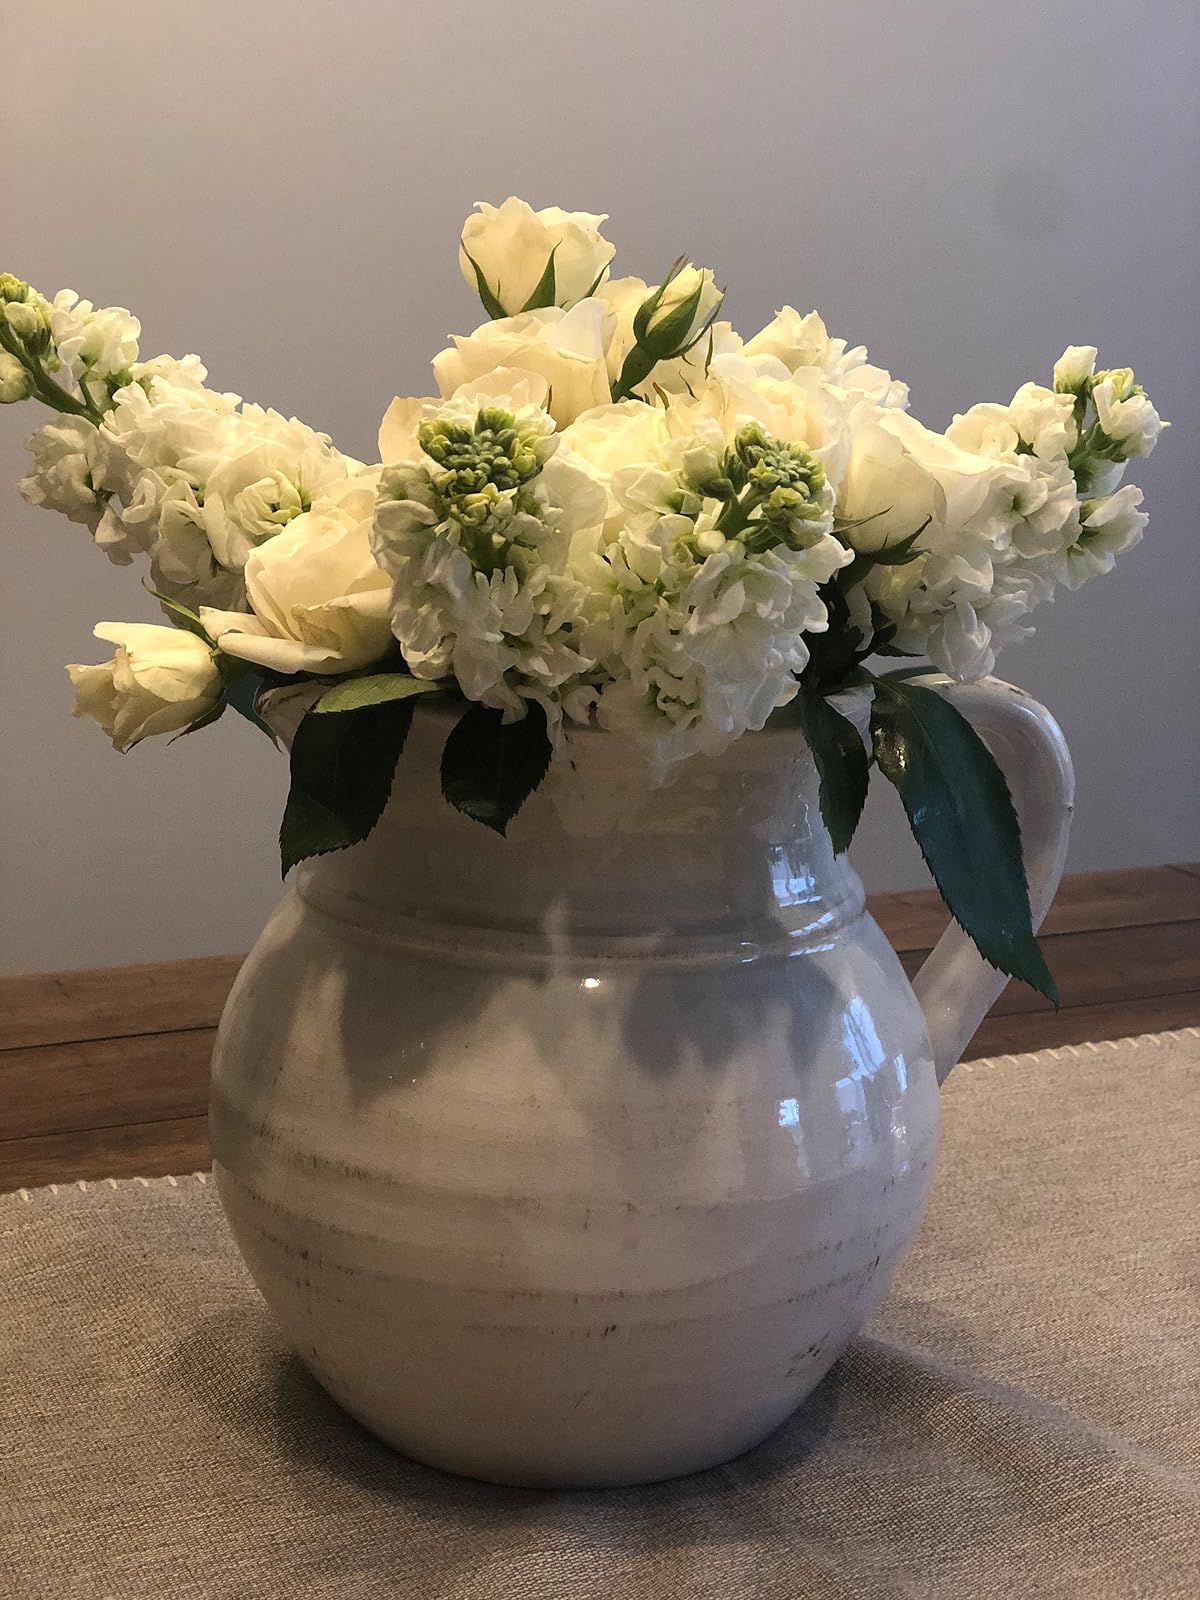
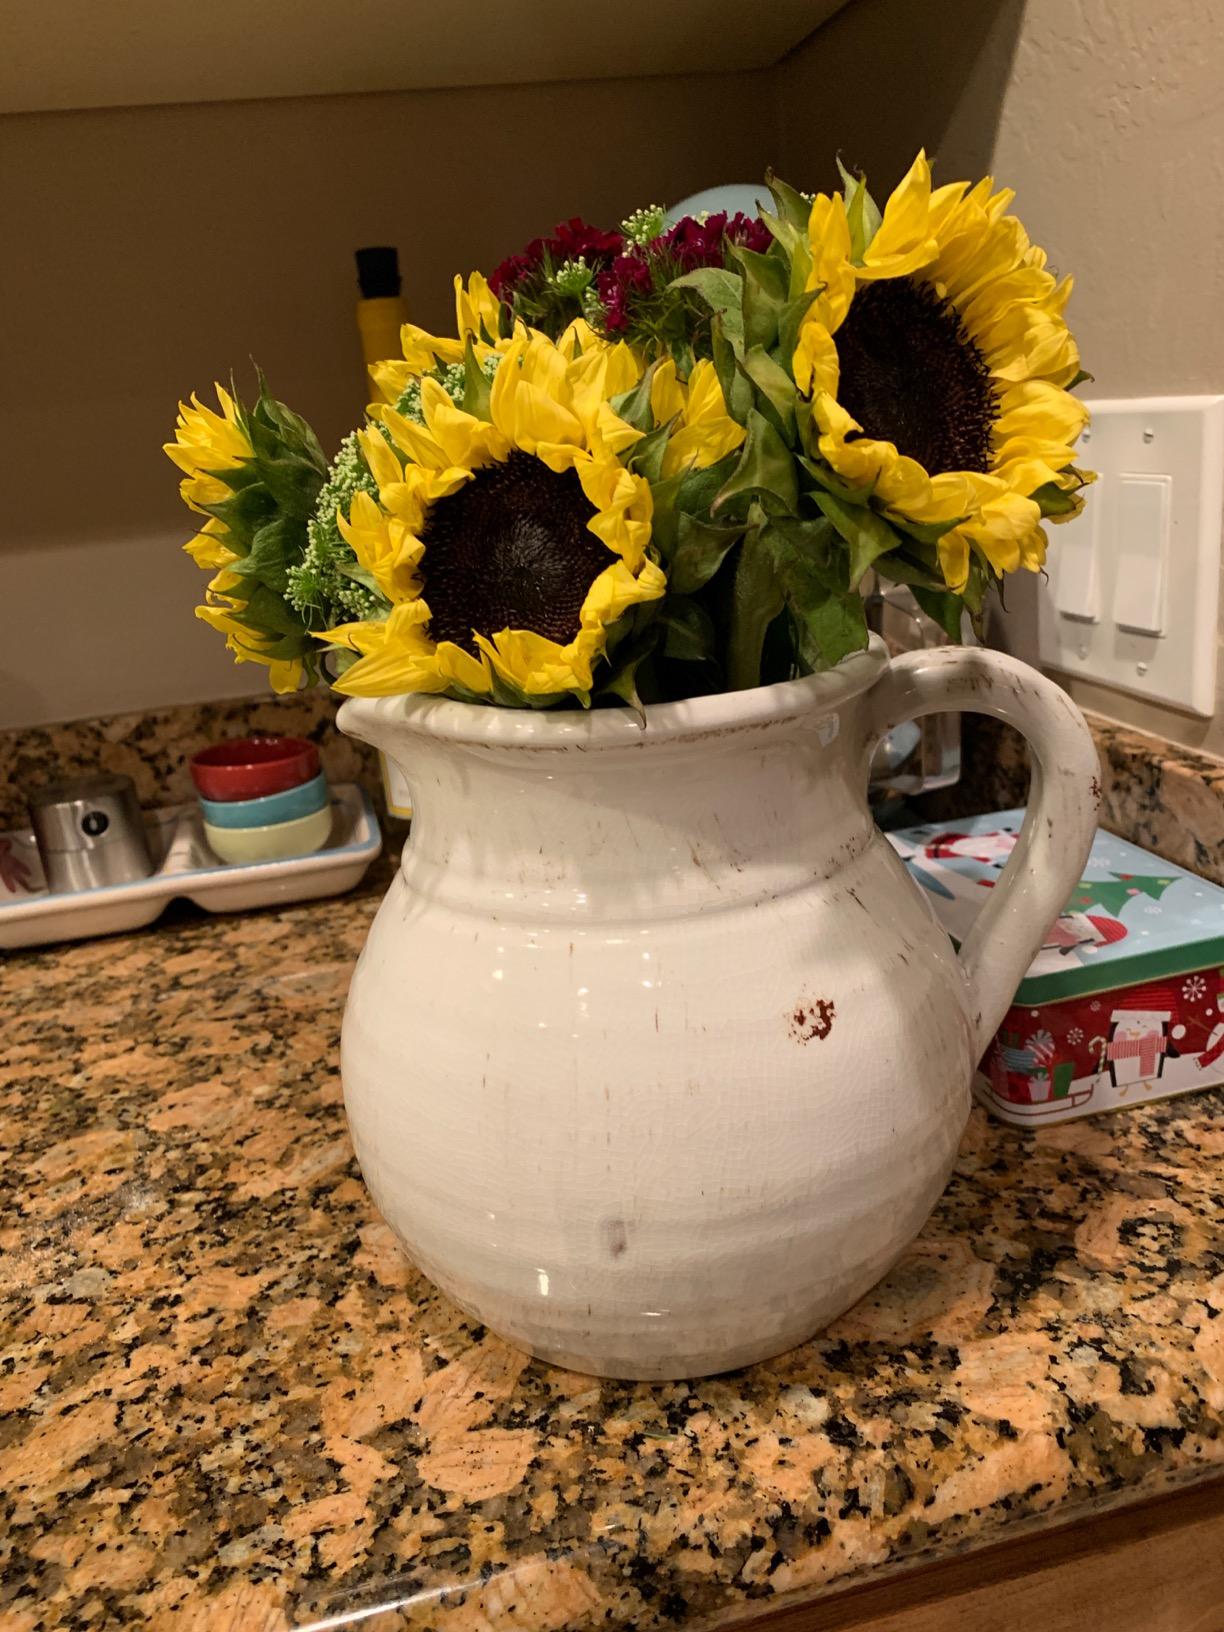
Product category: vase
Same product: yes